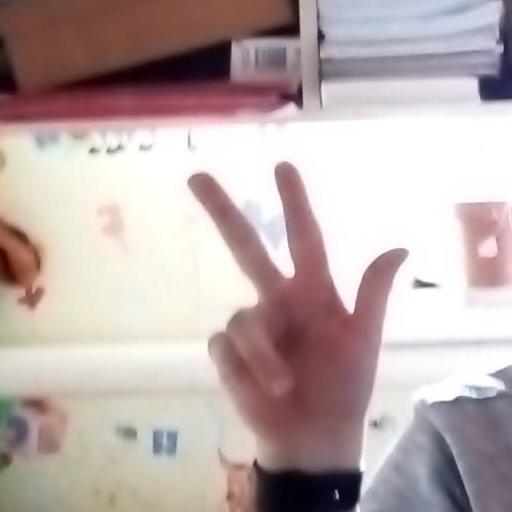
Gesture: three2